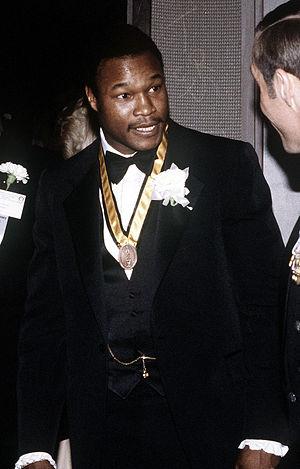
Larry Holmes est un ancien boxeur américain né le 3 novembre 1949 à Cuthbert, Géorgie. Il a été champion du monde des poids lourds de 1978 à 1985. Il détient le 3ᵉ plus long règne en tant que champion du monde poids lourds derrière Joe Louis et Wladimir Klitschko.